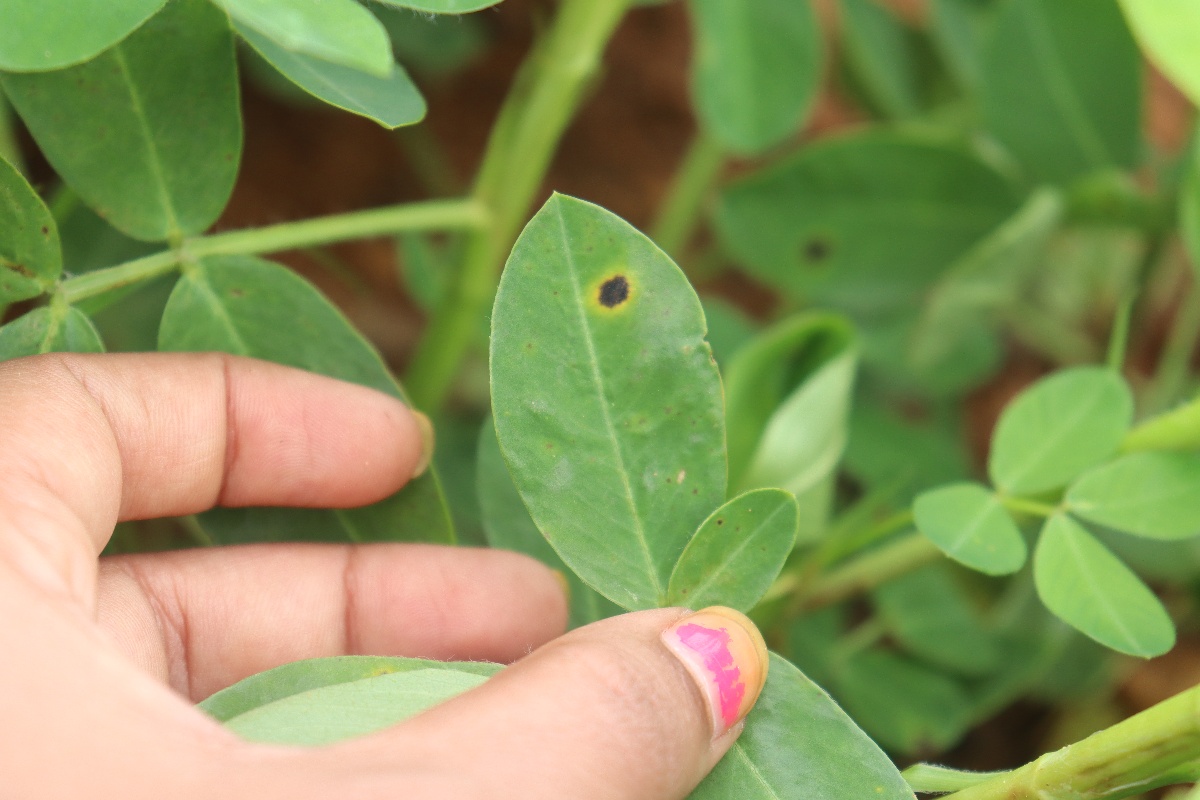
Label: early_leaf_spot